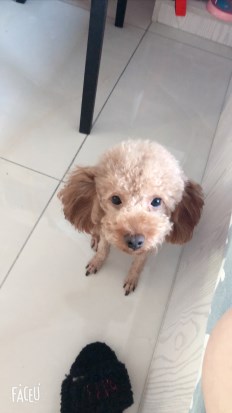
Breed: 7449-n000128-teddy